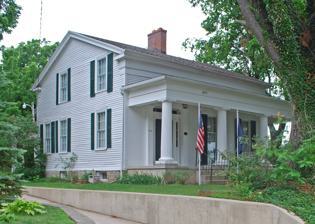
Building: Governor's Mansion (Marshall, Michigan)
Country: United States of America
Year built: 1839
Historic house in Michigan, United States United States historic place Governor's Mansion U.S. National Register of Historic Places Michigan State Historic Site Show map of Michigan Show map of the United States Location 621 S. Marshall Ave., Marshall, Michigan Coordinates 42°15′54″N 84°57′16″W / 42.26500°N 84.95444°W / 42.26500; -84.95444 Area 1 acre (0.40 ha) Built 1839 Architectural style Greek Revival NRHP reference No. 75000939 Added to NRHP January 8, 1975 The Governor's Mansion at 621 S. Marshall Ave. in Marshall, Michigan is a historic house built in 1839 with elements of Greek Revival architecture .  It is also known as Governor's Mansion Museum . It was listed on the National Register of Historic Places in 1975. In 2017, the house is a museum owned and operated by the Mary Marshall Chapter of Daughters of the American Revolution . History In 1839, Marshall citizen James Wright Gordon , recently elected to the state senate, began agitating for Marshall to be designated as the state capital. In expectation, Gordon purchased land across from where the Capitol was proposed to be built and constructed this house. It has been referred to as the "Governor's Mansion" since its construction. Gordon became lieutenant governor, and then acting governor of Michigan in 1841.  However, Lansing was chosen as the new state capital in 1847, dashing Marshall's hopes. Gordon was later appointed to the consular service in South America by Zachary Taylor , and died there in 1853. Gordon's widow owned of the house until 1882, when it was purchased by Mrs. Flory Palmer, a local resident. She and her daughter, Bertha Palmer Brady, lived in the house for many years. In 1967, the Brady heirs donated the property to the local Mary Marshall Chapter of the Daughters of the American Revolution . The chapter converted the house into their meeting hall and as a museum. Description The "Governor's Mansion" in Marshall is a two-story white frame Greek Revival building built in a side-hall plan. It has a single-story rear addition. The main section of the house has clapboard siding on the sides and horizontal plank siding on the front. In the front is a wide Doric portico with a Greek entablature above. Under the portico are two vertically elongated sash windows, and a front entrance framed by pilasters decorated with carved acanthus leaves. A dentiled cornice runs across the main portion of the house. See also Michigan Governor's Mansion Michigan Governor's Summer Residence Governor's Mansion (Shawnee, Oklahoma) : similar house in the proposed capital of Oklahoma References